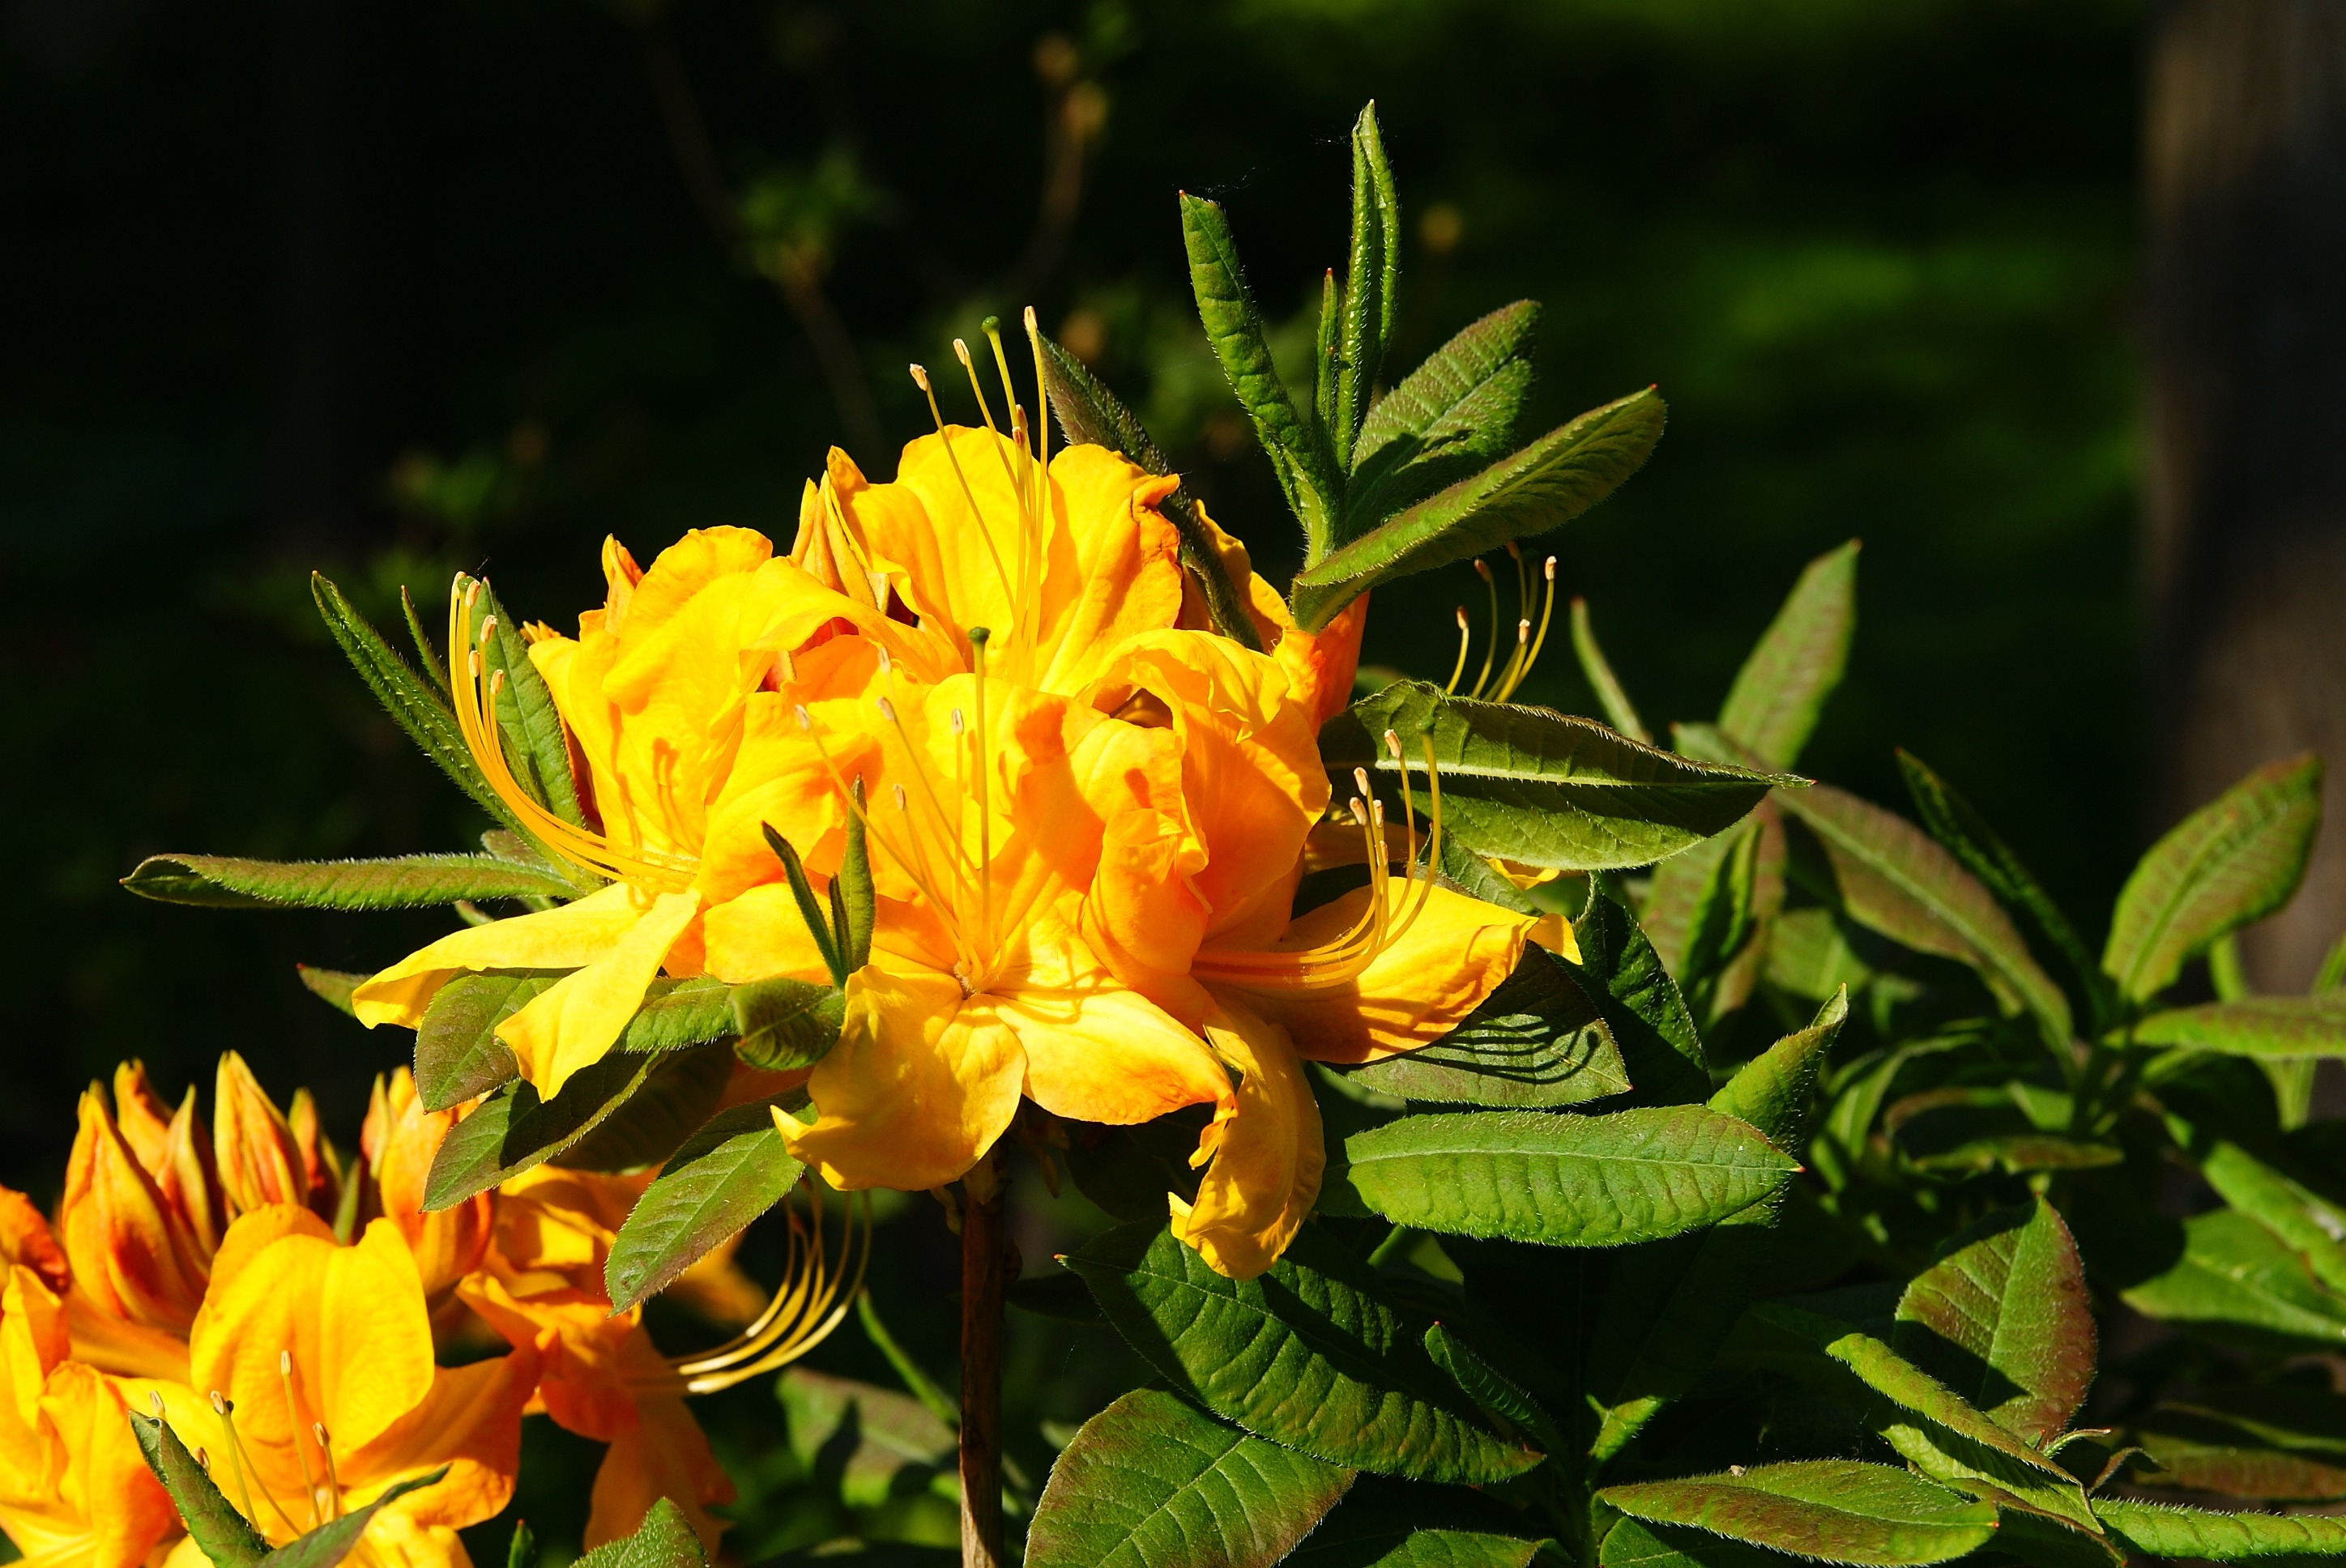
nature, blossom, plant, leaf, flower, summer, autumn, botany, yellow, garden, flora, wildflower, flowers, shrub, blooms, macro photography, flowering plant, vegetable tanned, woody plant, land plant